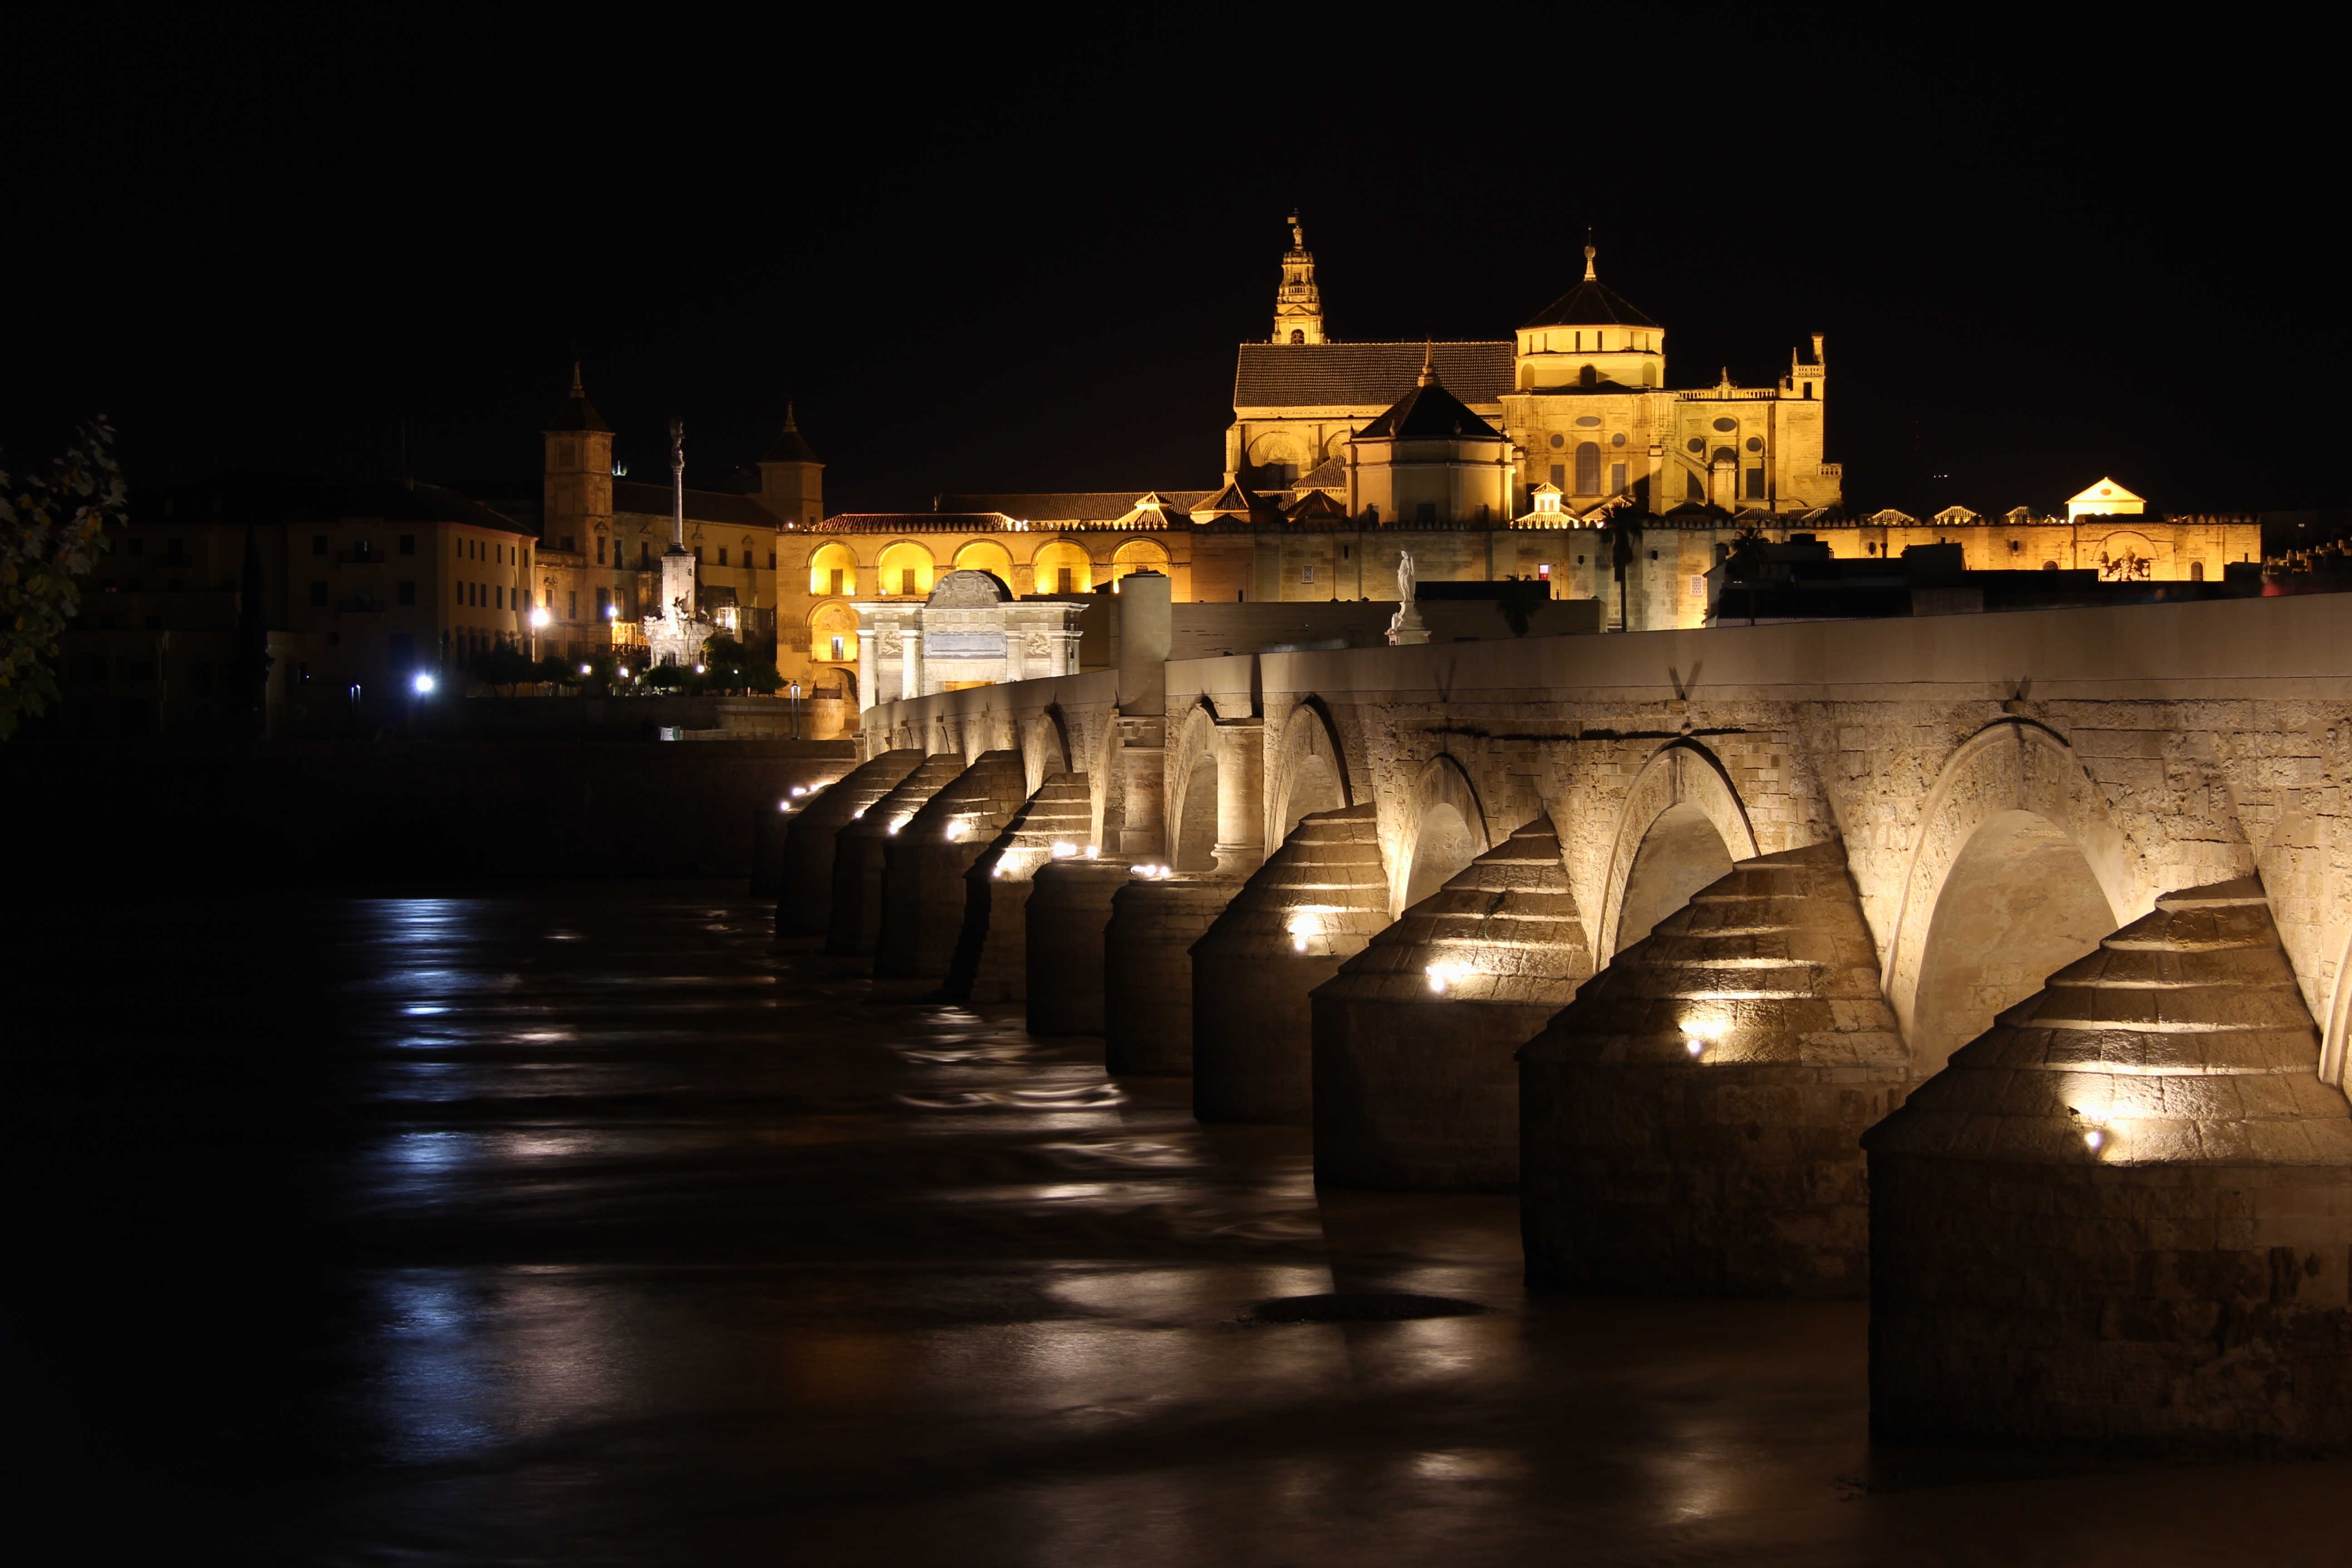
water, light, bridge, night, morning, city, cityscape, dusk, evening, reflection, darkness, lighting, spain, temple, andalusia, roman, cordoba, roman bridge, cordoba spain